USCGC Maple

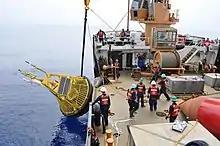

After her launch, "Maple" sailed down the Great Lakes and out into the Atlantic through the Saint Lawrence Seaway. During the trip she stopped in Ogdensburg, New York the former homeport of her predecessor, "Maple" (WAGL-234). This "Maple" arrived in Sitka, Alaska, her first homeport, on September 29, 2001. She was commissioned there on October 19, 2001, with her sponsor, Lieutenant Governor Fran Ulmer, speaking again. The ship replaced USCGC "Woodrush" at that station. Her primary mission was servicing aids to navigation. The diversity of activities within this mission is suggested by a six-day patrol in October 2008. She recovered a buoy that was adrift in Peril Strait, decommissioned 18 seasonal buoys in Prince William Sound, repaired a light in Tenakee Inlet on Chichicoff Island, and saved a fishing boat from going aground. In addition to maintaining navigation buoys, "Maple" partnered with NOAA to service offshore weather buoys. In 2013 she partnered with USGS to deploy ocean-bottom seismometers to study earthquake behavior in Southeast Alaska.